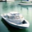
Label: ship